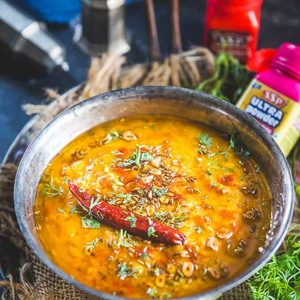
Dish: dal